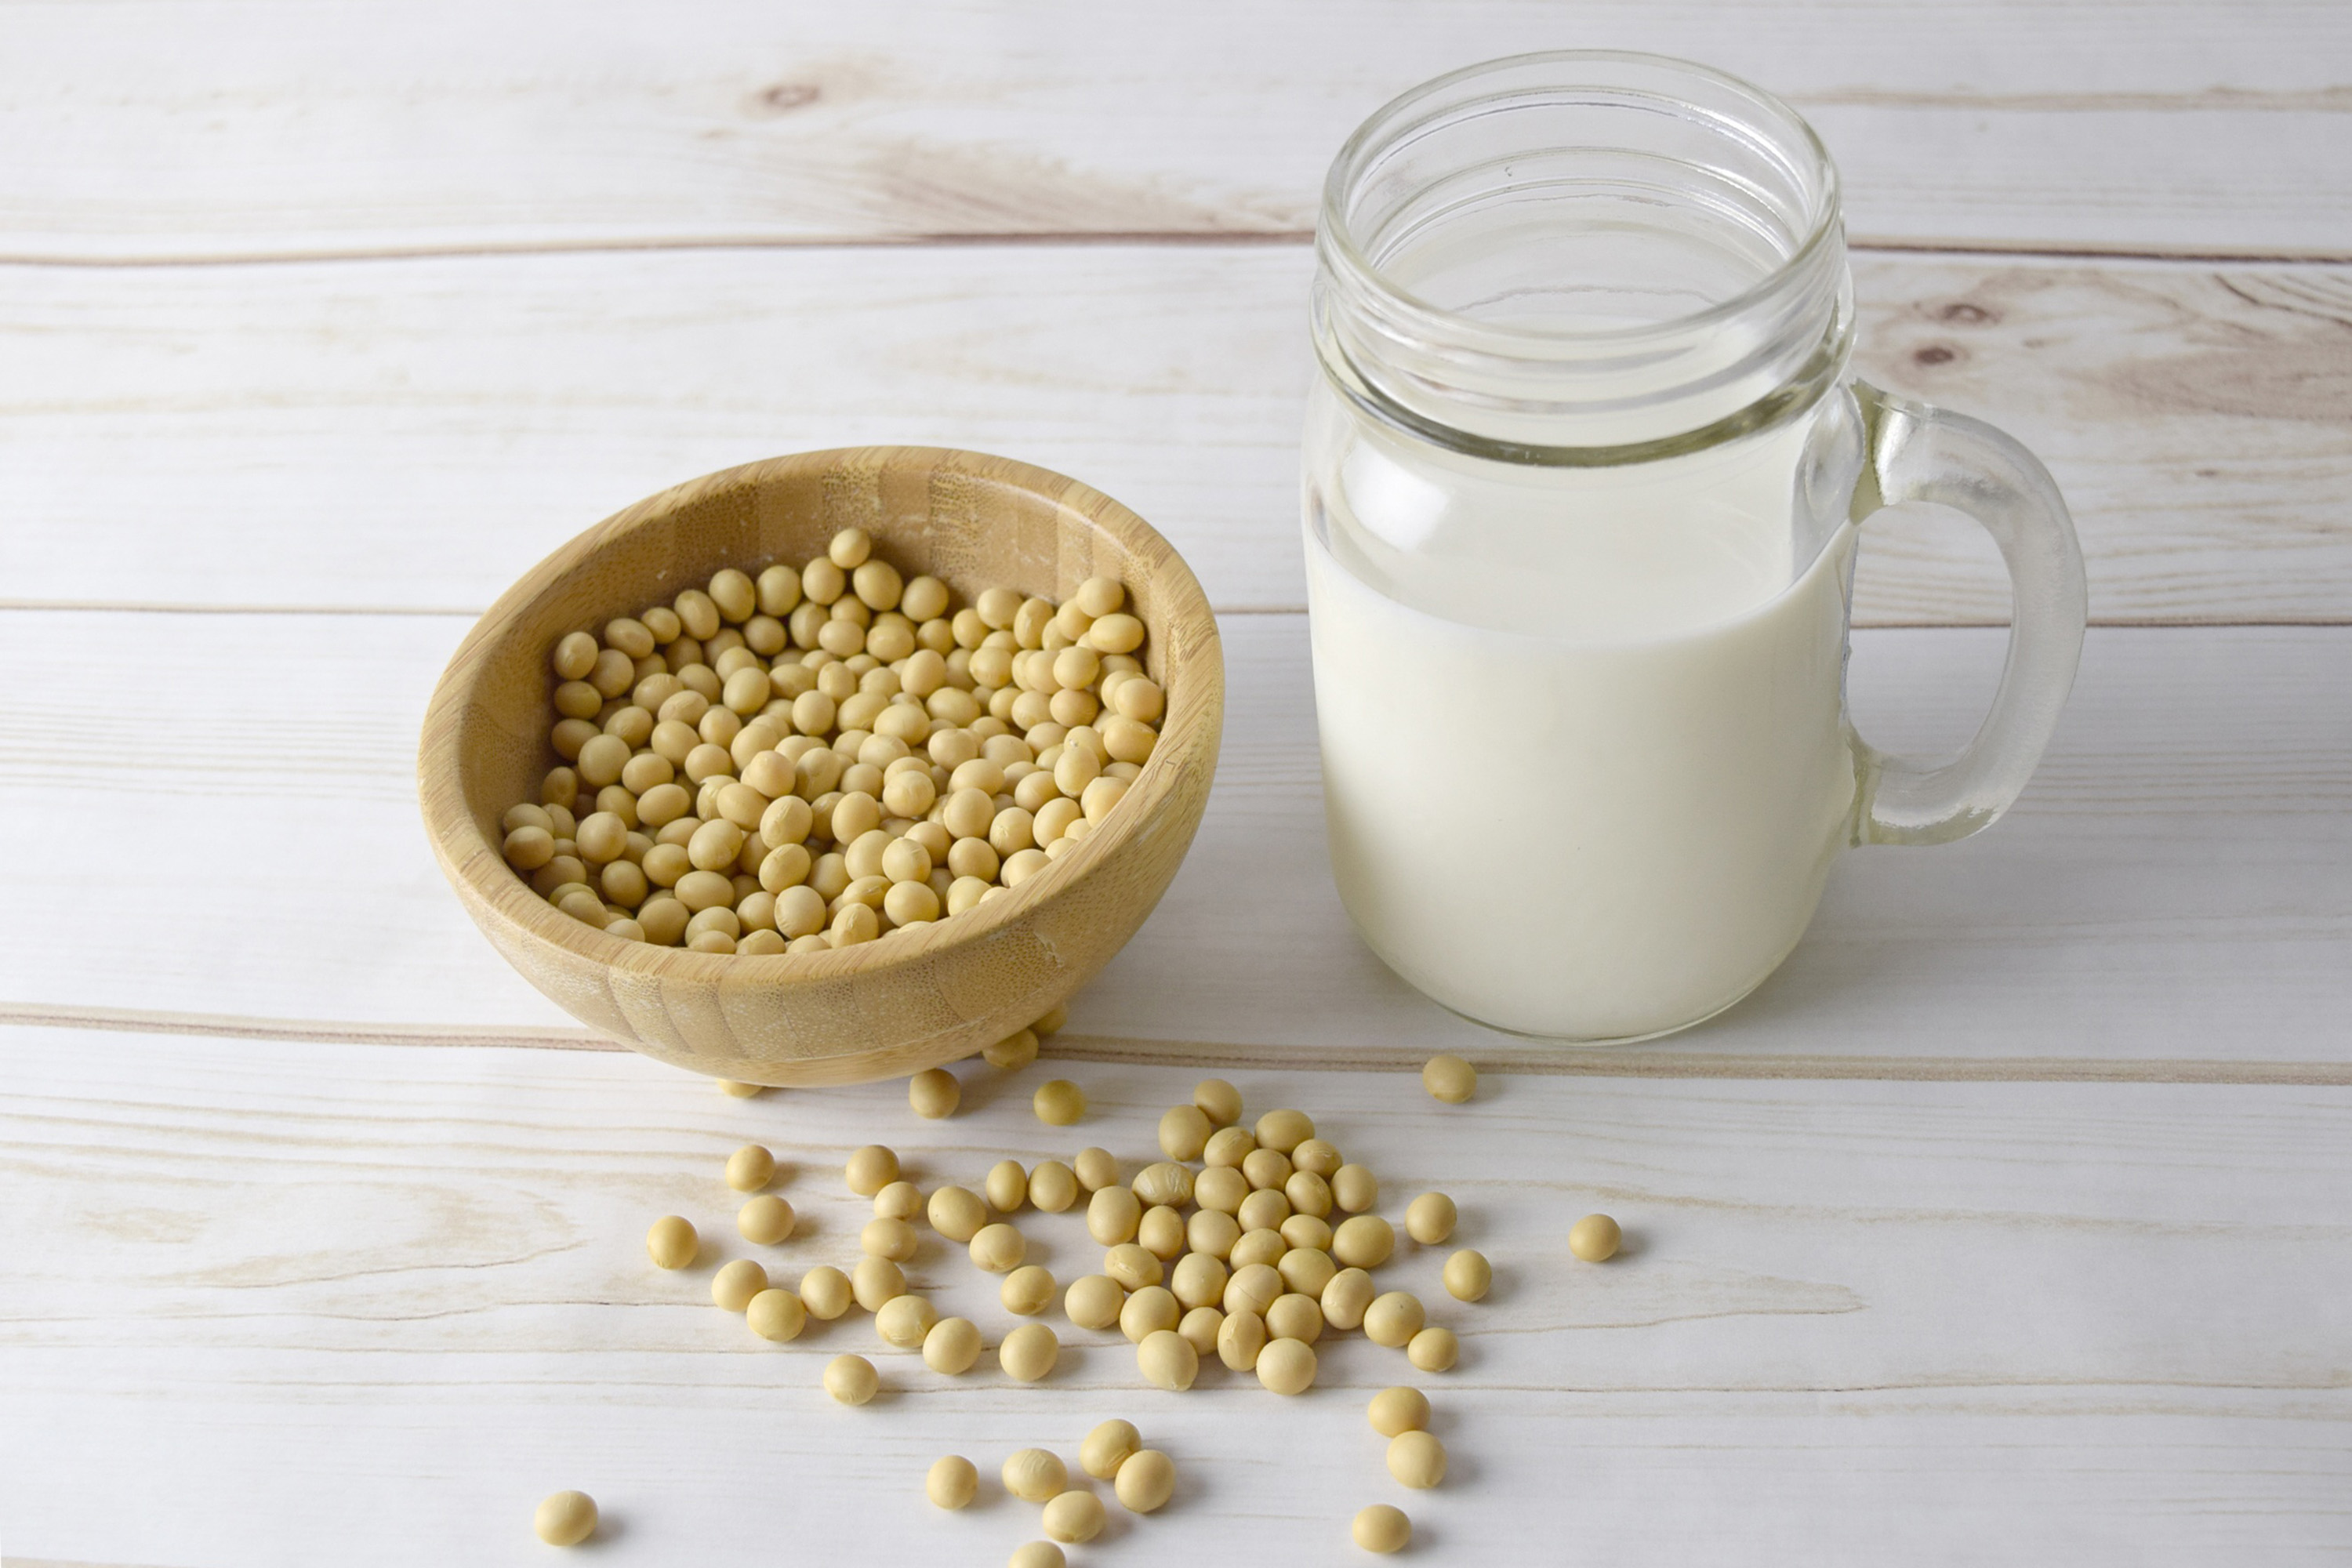
food, soy milk, ingredient, superfood, cuisine, plant milk, dish, Wheatberry